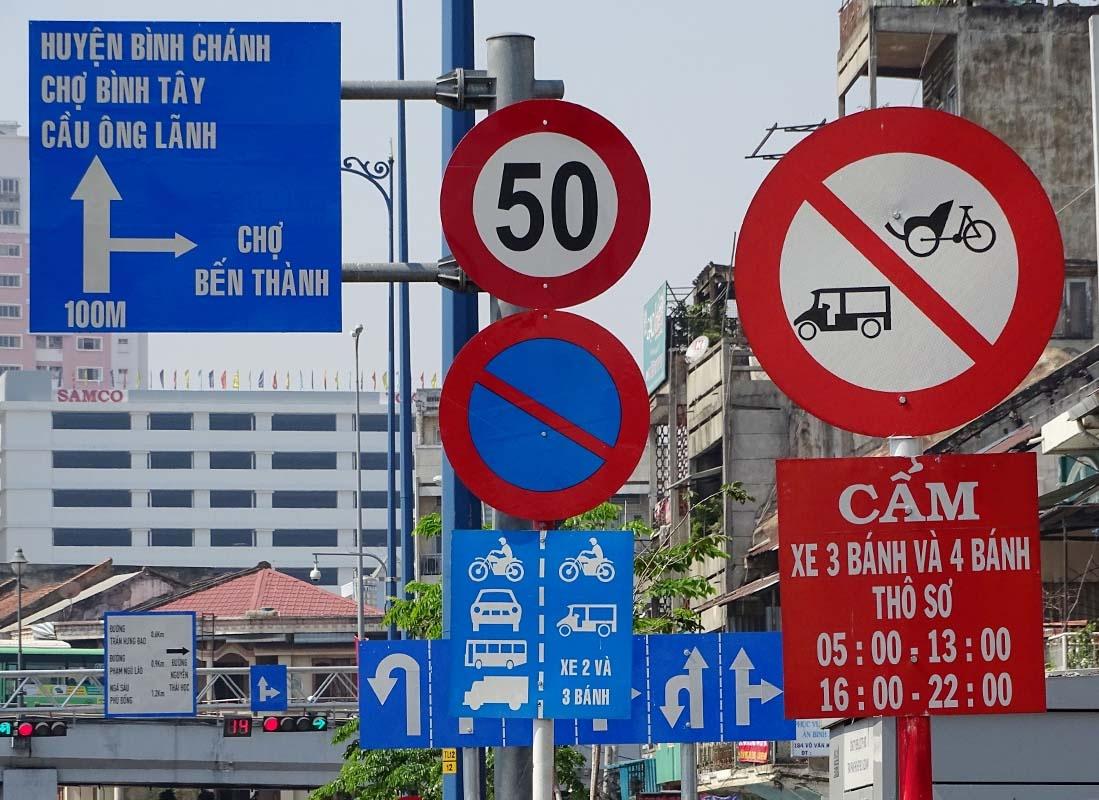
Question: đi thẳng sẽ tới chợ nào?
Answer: đi thẳng sẽ tới chợ bình tây